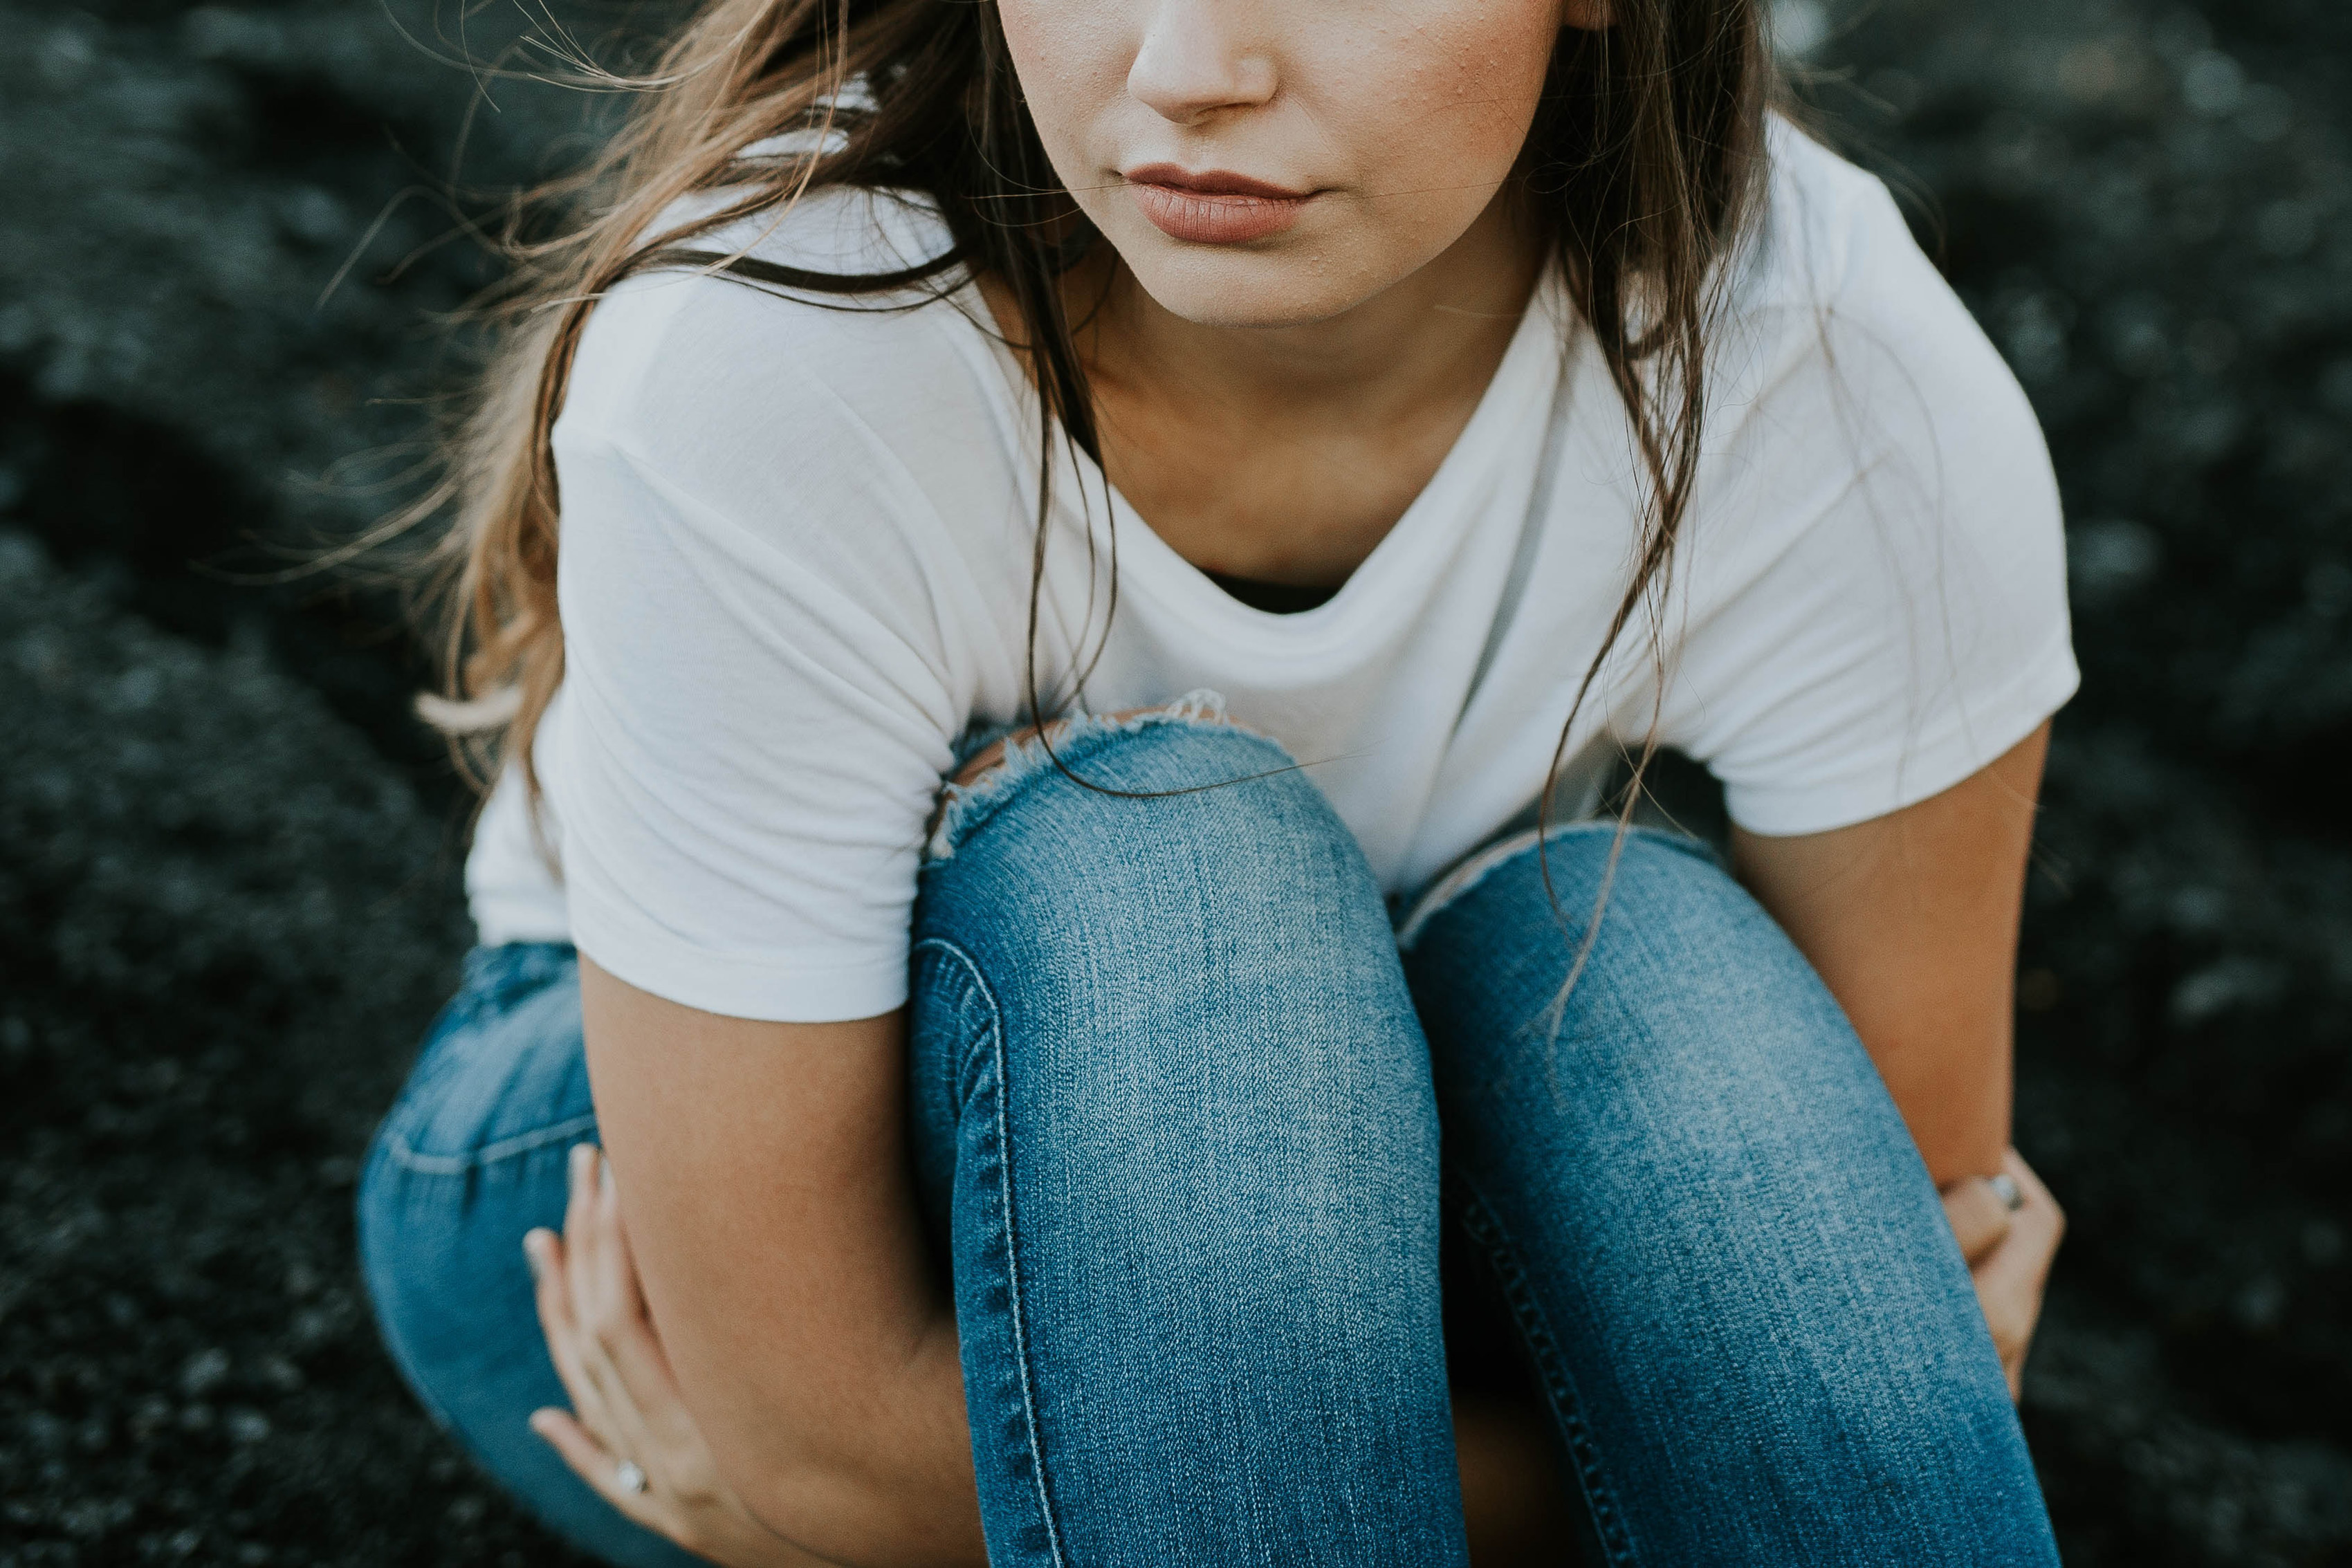
hair, blue, jeans, beauty, skin, sitting, nose, cool, denim, lip, smile, eye, cheek, arm, photography, joint, long hair, brown hair, grass, shoulder, tree, blond, textile, leg, portrait, photo shoot, sunlight, child, portrait photography, black hair, t shirt, happy